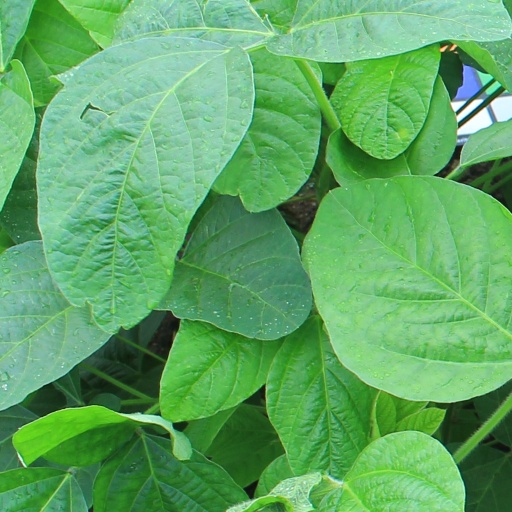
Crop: soybean